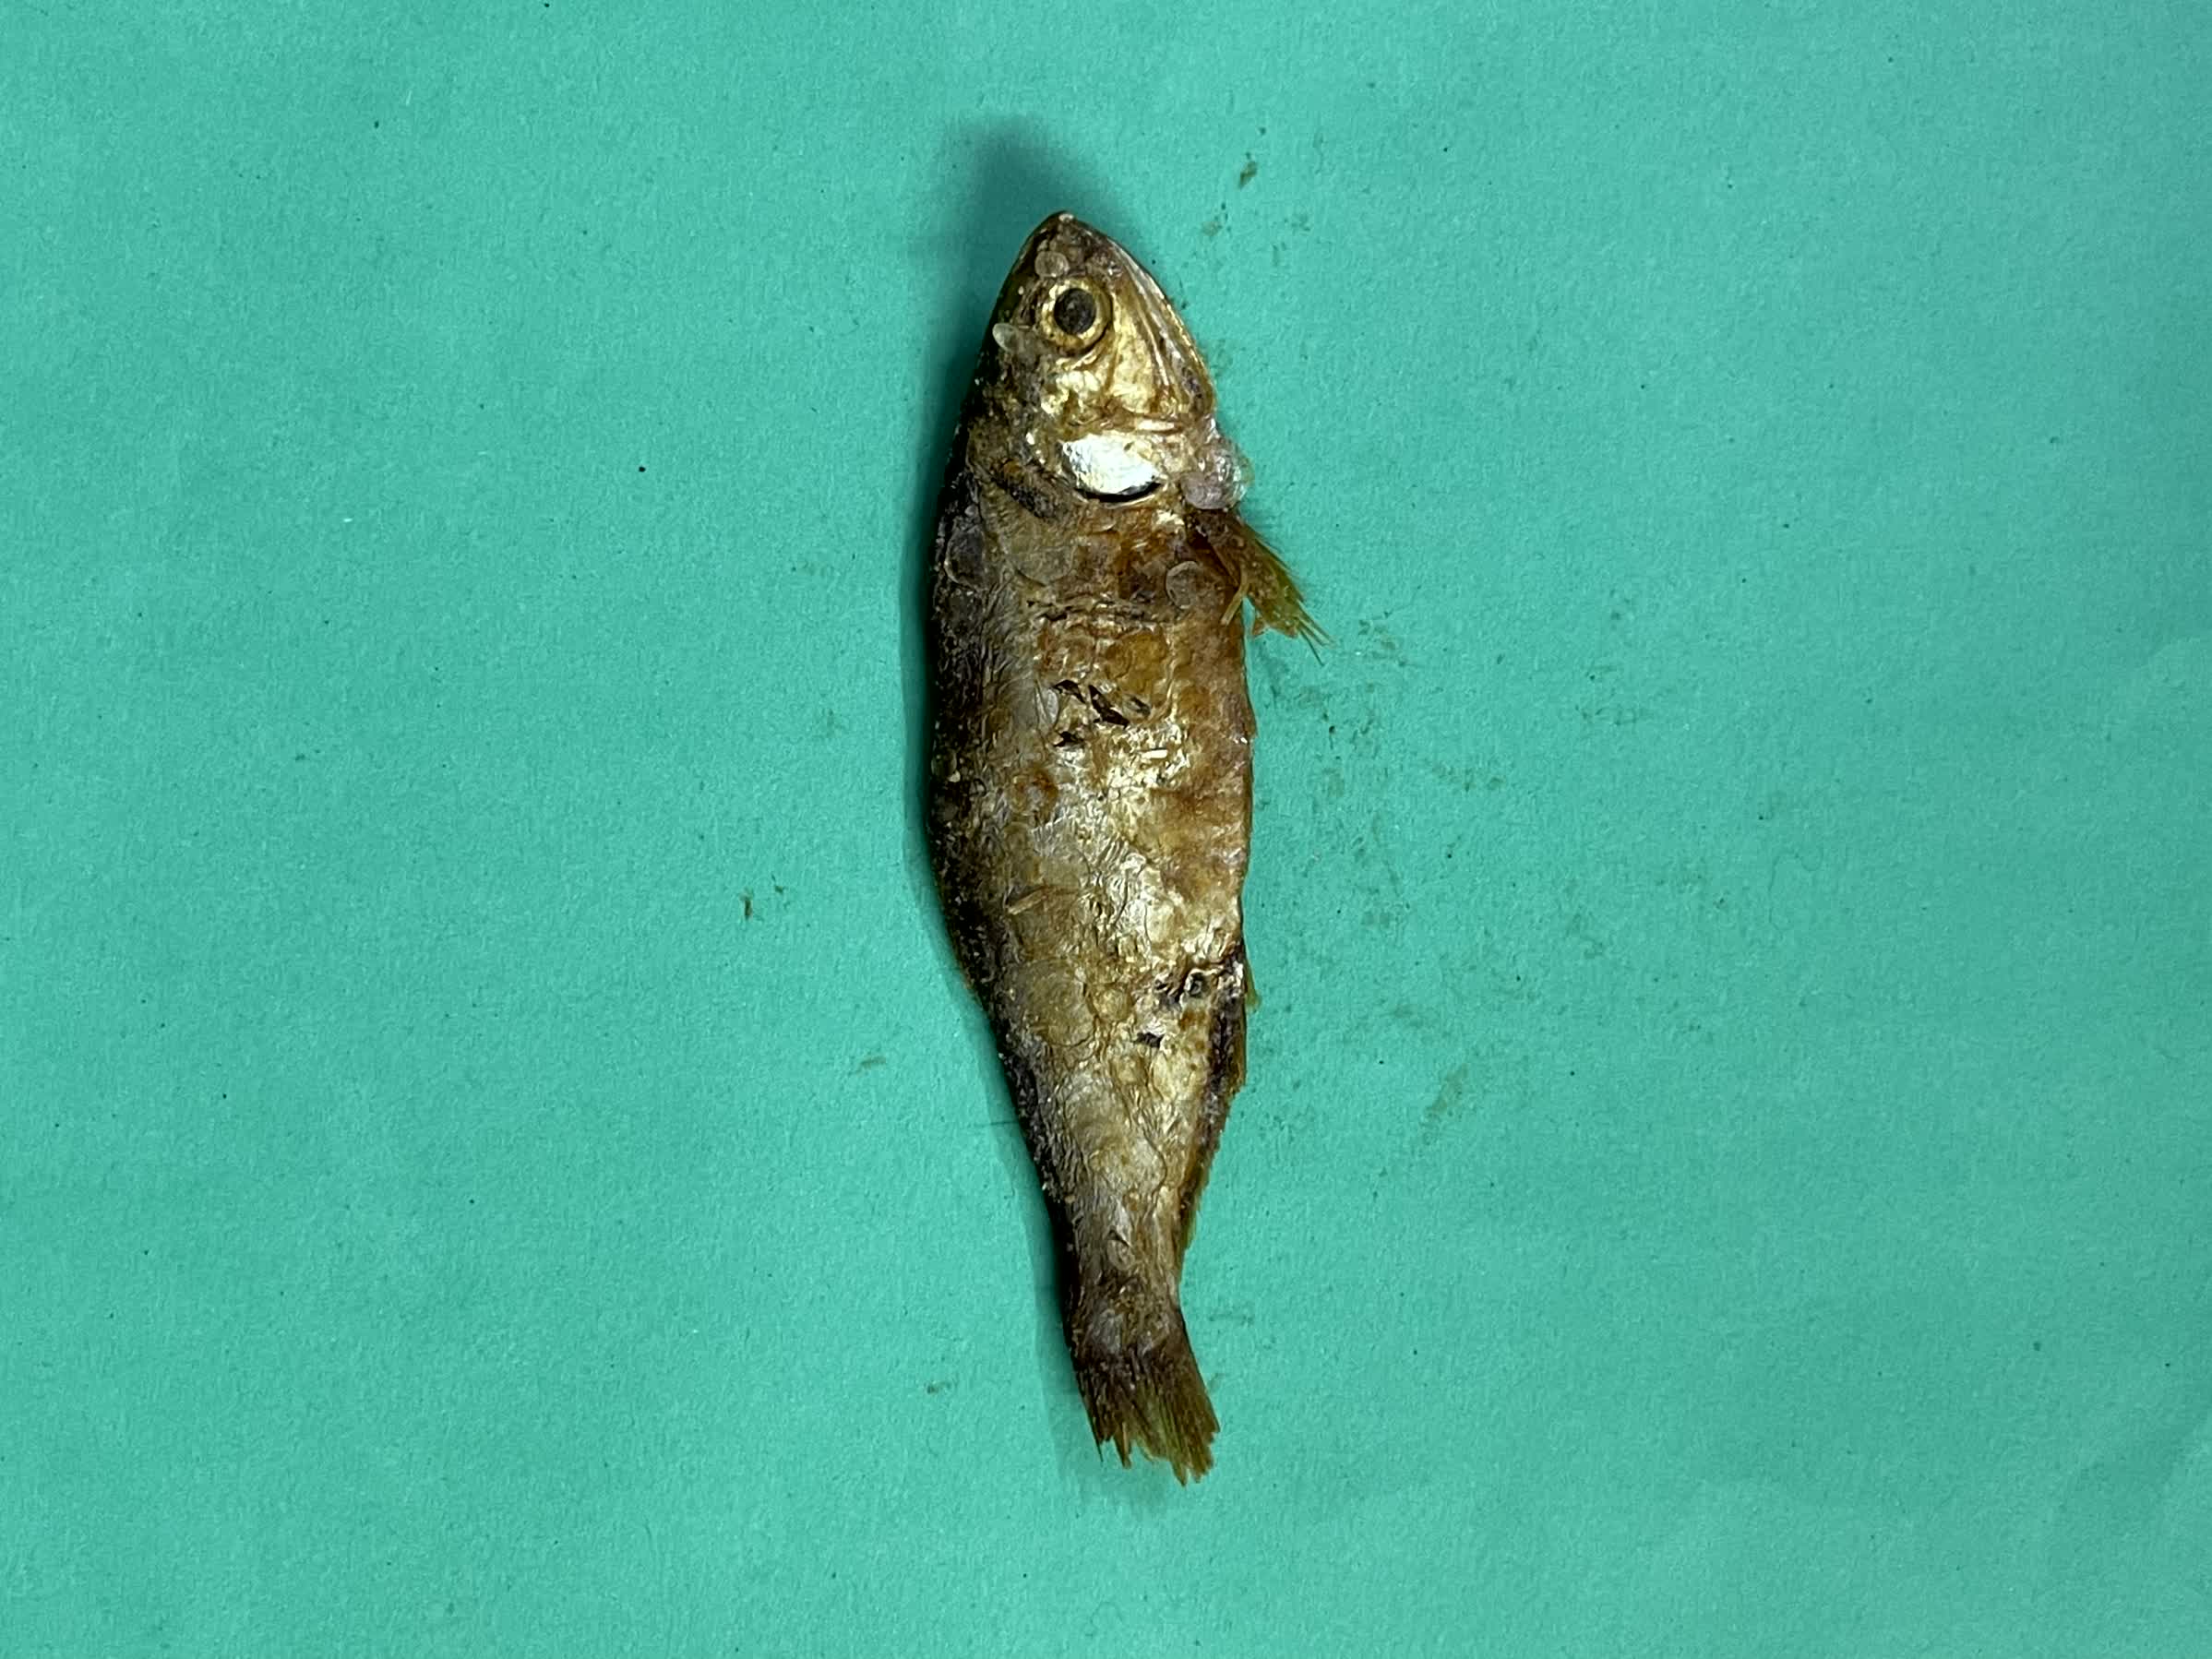
Species: Bashpata